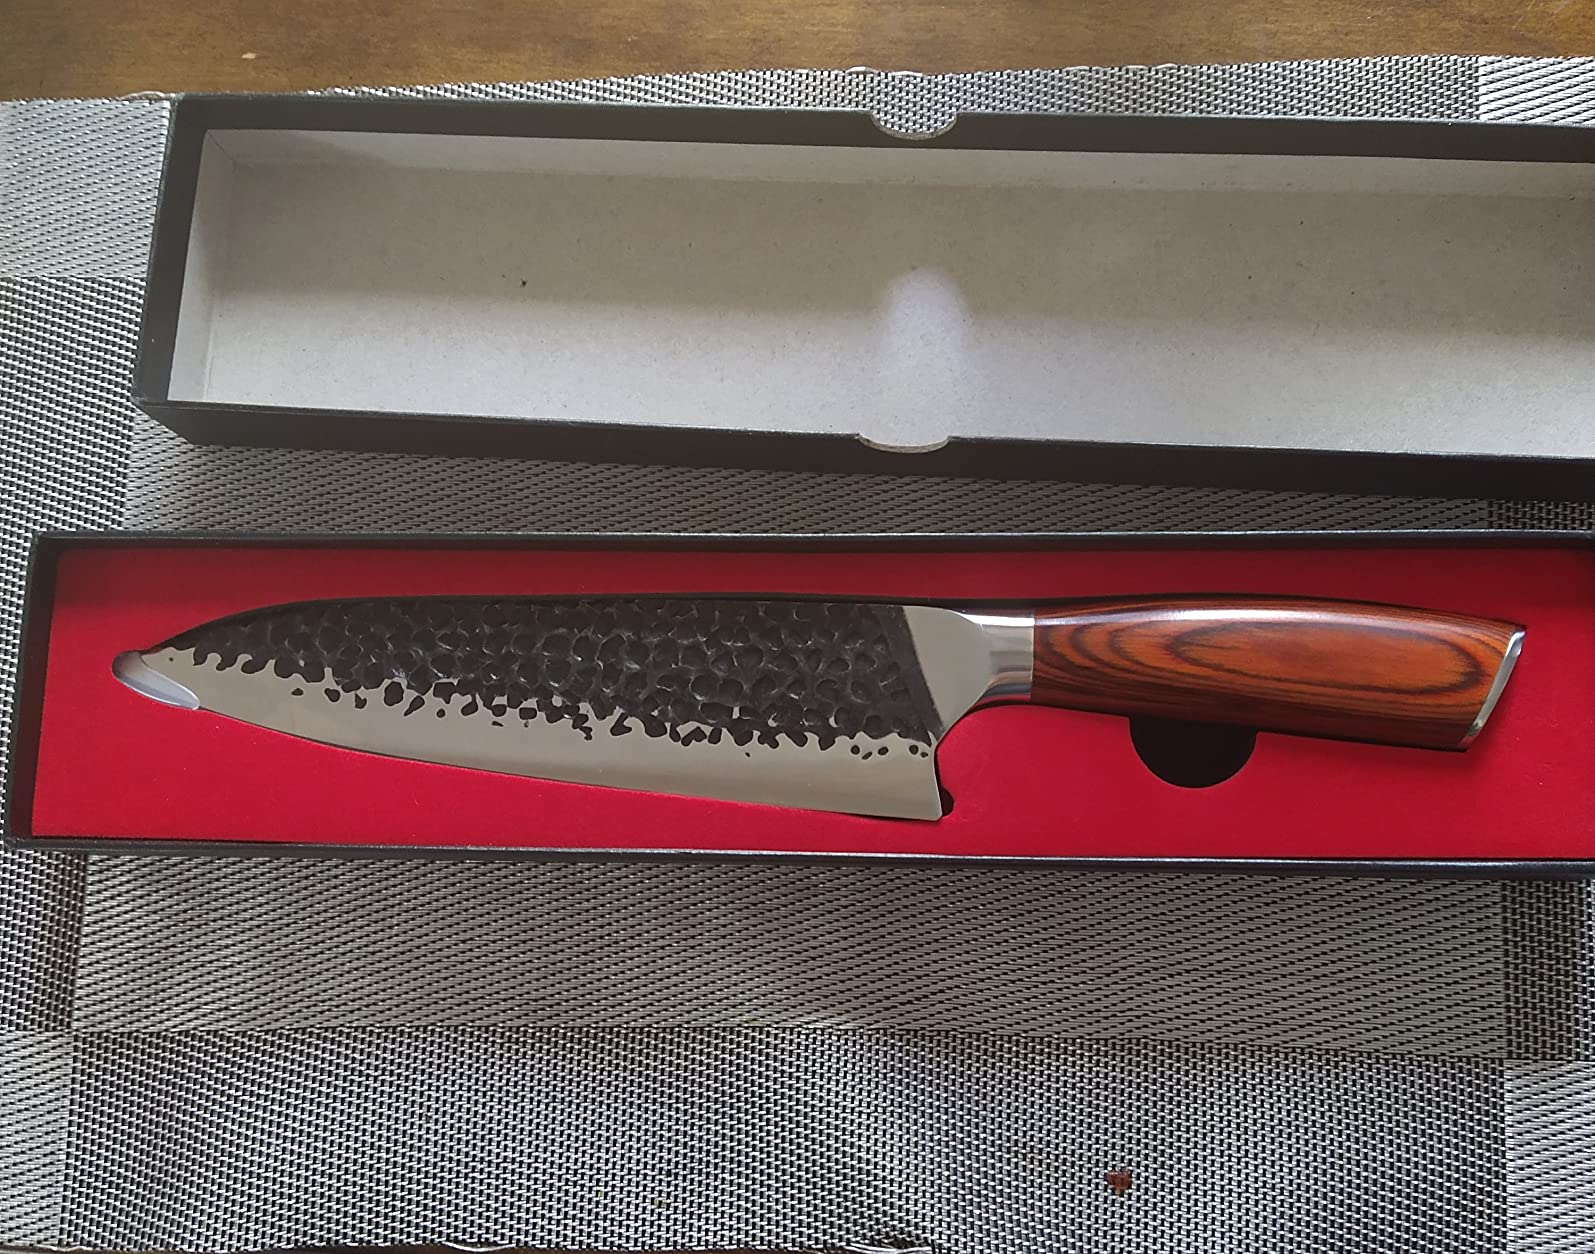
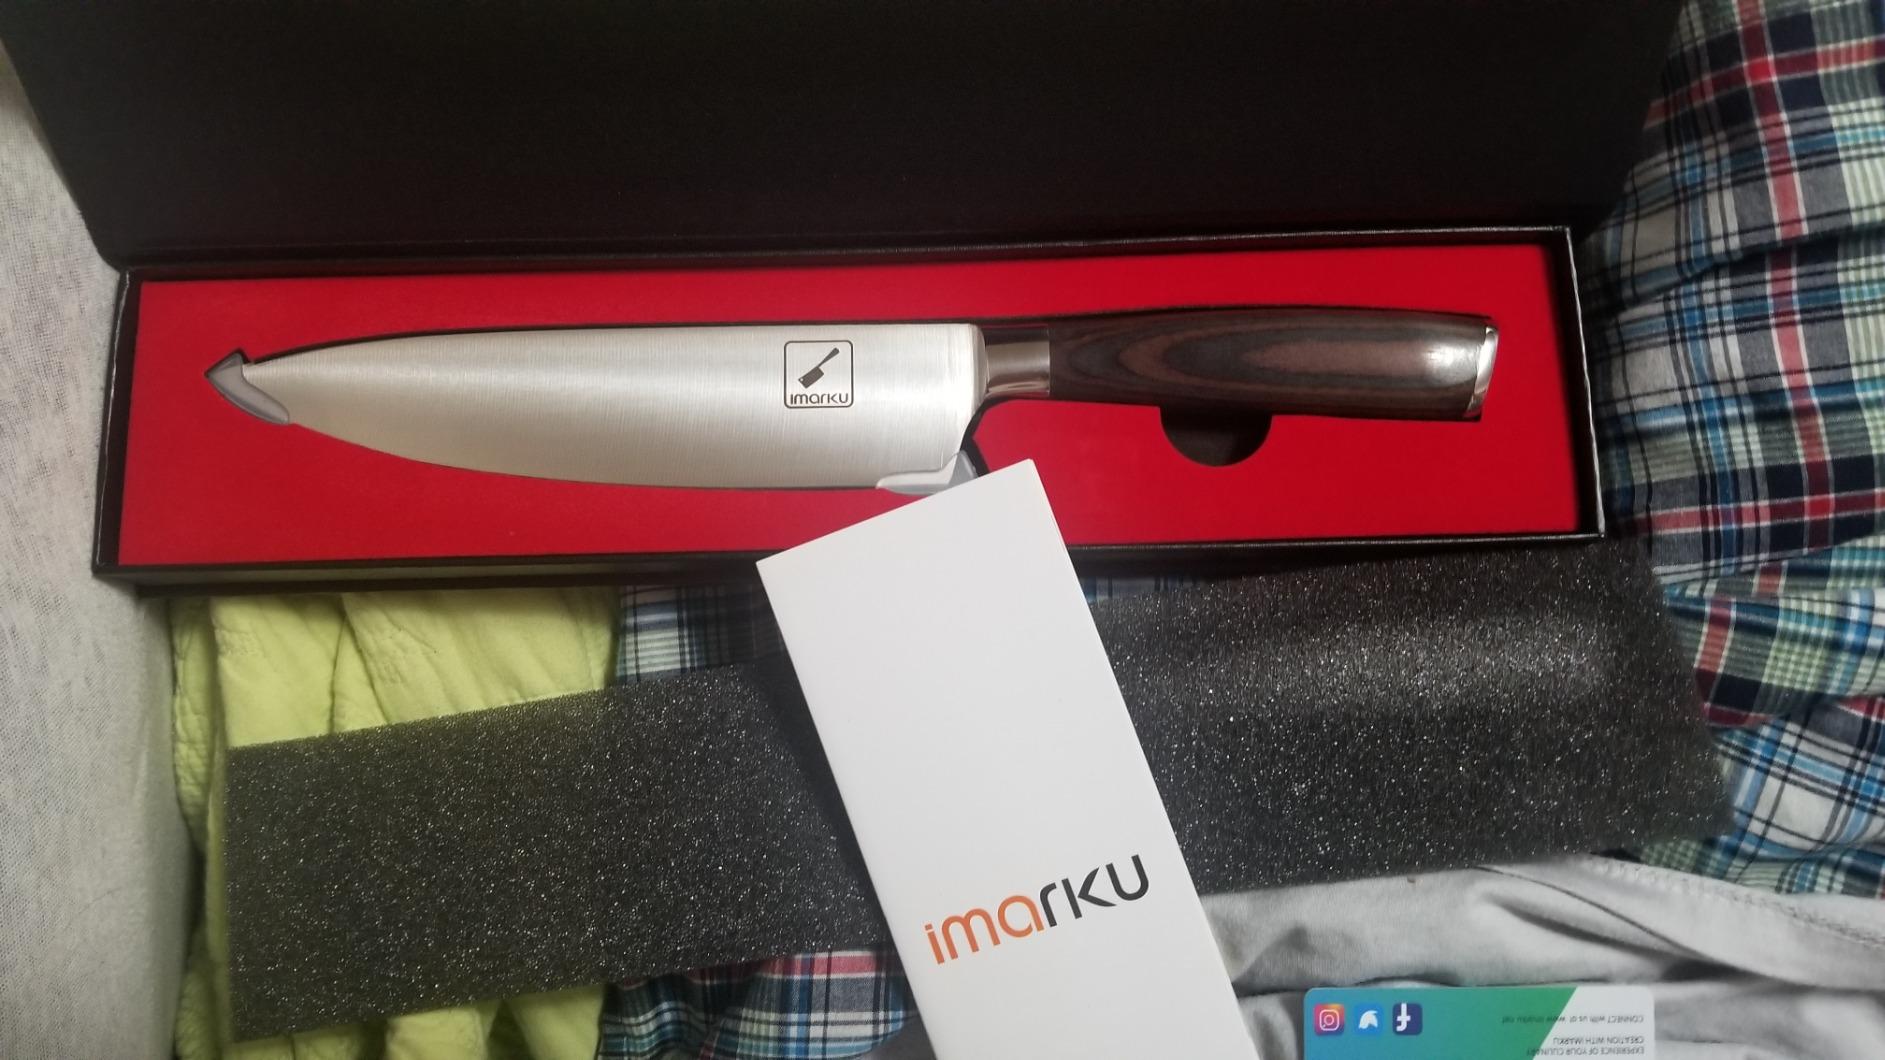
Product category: items_knife
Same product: no